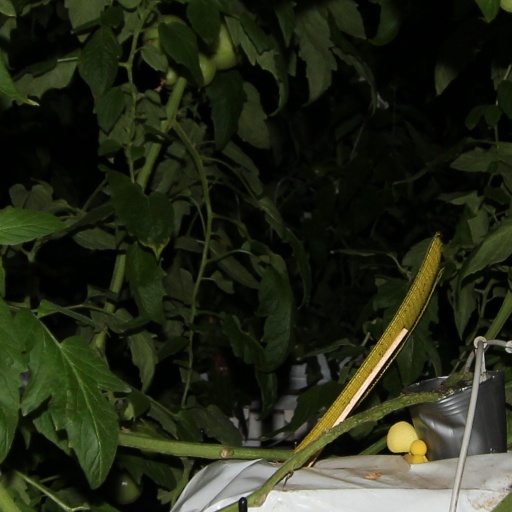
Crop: tomato